Electric power industry

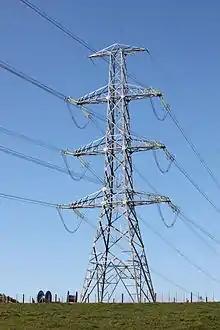
Electric power is transmitted on overhead lines like these, and also on underground high-voltage cables

The electric power industry covers the generation, transmission, distribution and sale of electric power to the general public and industry. The commercial distribution of electric power started in 1882 when electricity was produced for electric lighting. In the 1880s and 1890s, growing economic and safety concerns lead to the regulation of the industry. What was once an expensive novelty limited to the most densely populated areas, reliable and economical electric power has become an essential aspect for normal operation of all elements of developed economies.